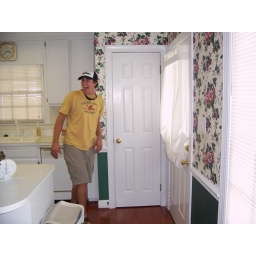
Back door in kitchen